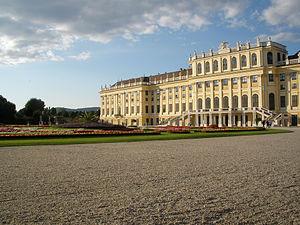
Autriche, Vienne, Château de Schönbrunn Polski: Pałac Schönbrunn w Wiedniu Suomi: Schönbrunnin linna Wienissä, Itävallassa. Kuva otettu talvella.